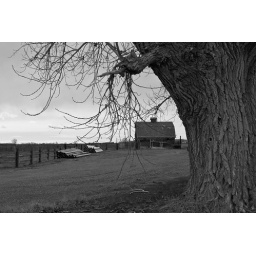
This black and white photo was taken in Billings, MT. It was taken on Shiloh Road on the outskirts of town.